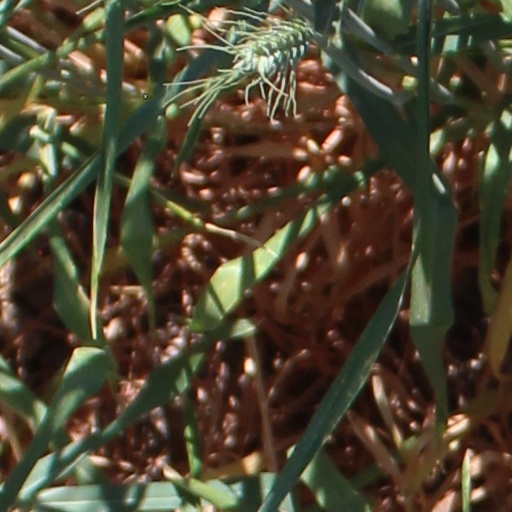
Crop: wheat